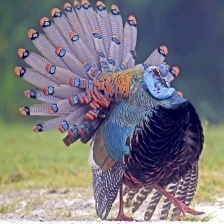
Species: OCELLATED TURKEY
Scientific name: MELEAGRIS OCELLATA